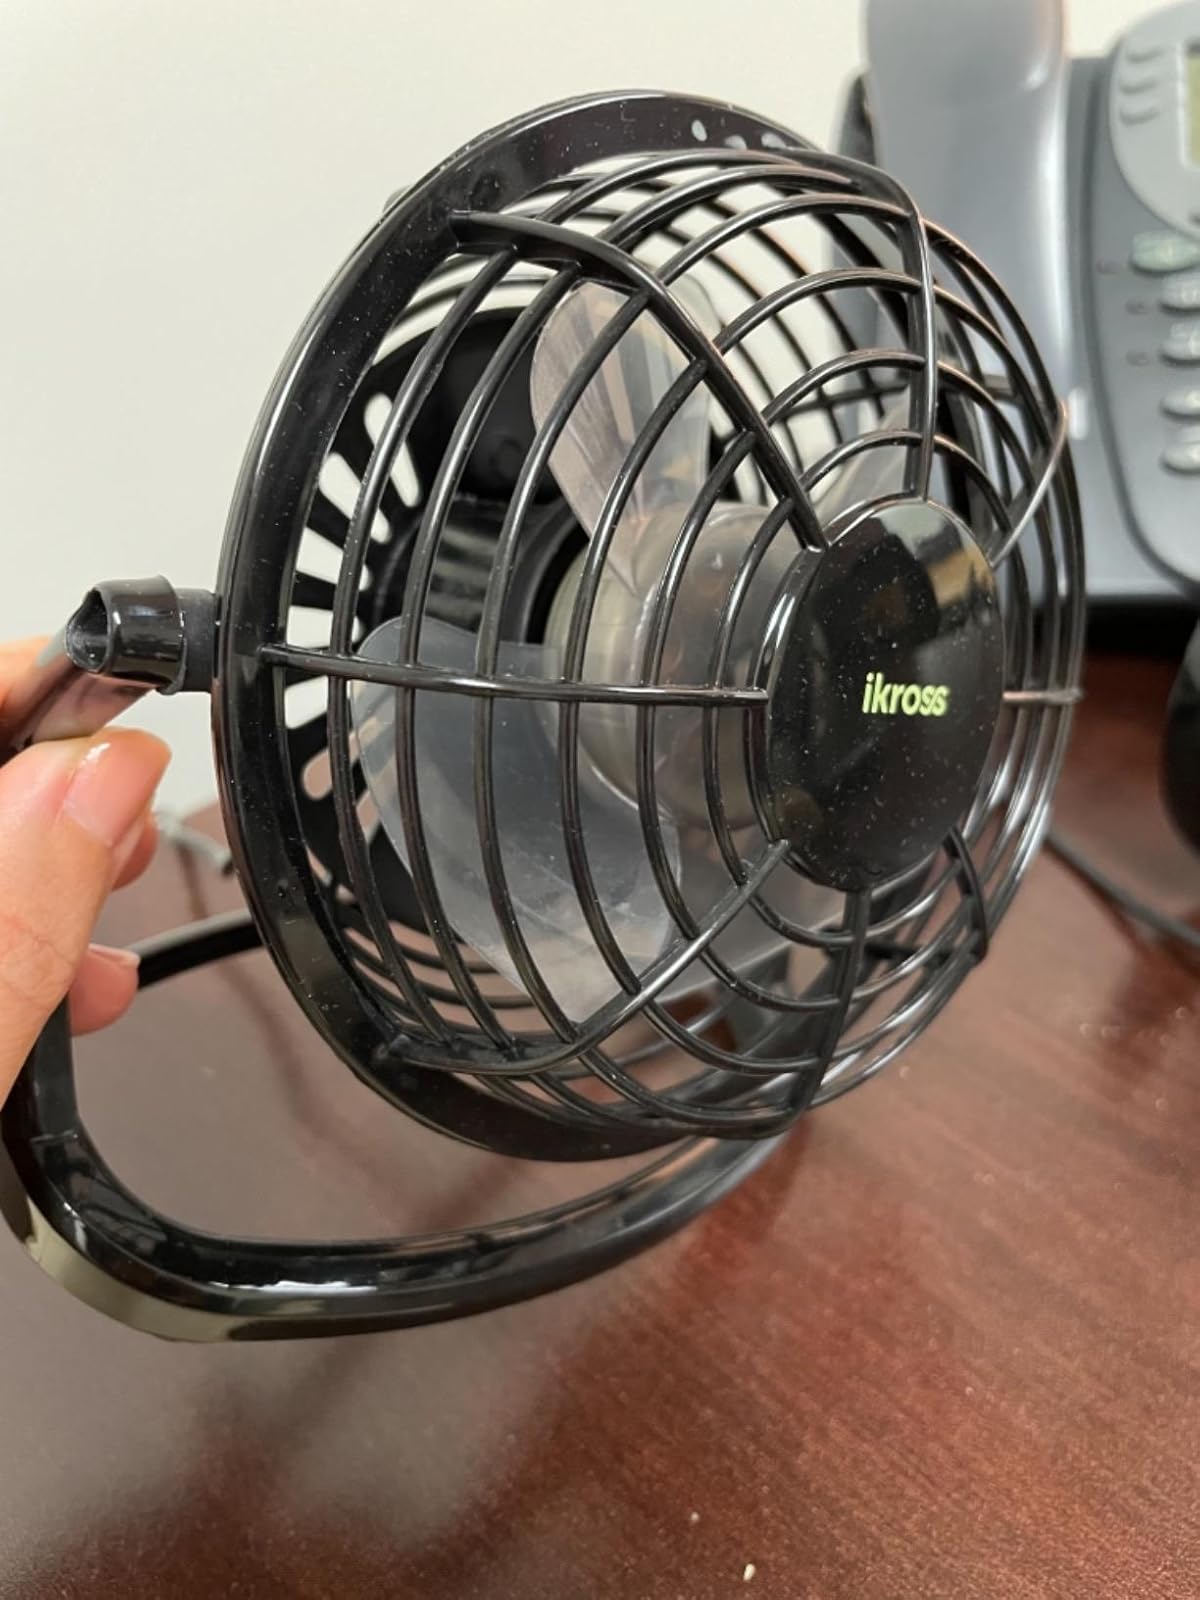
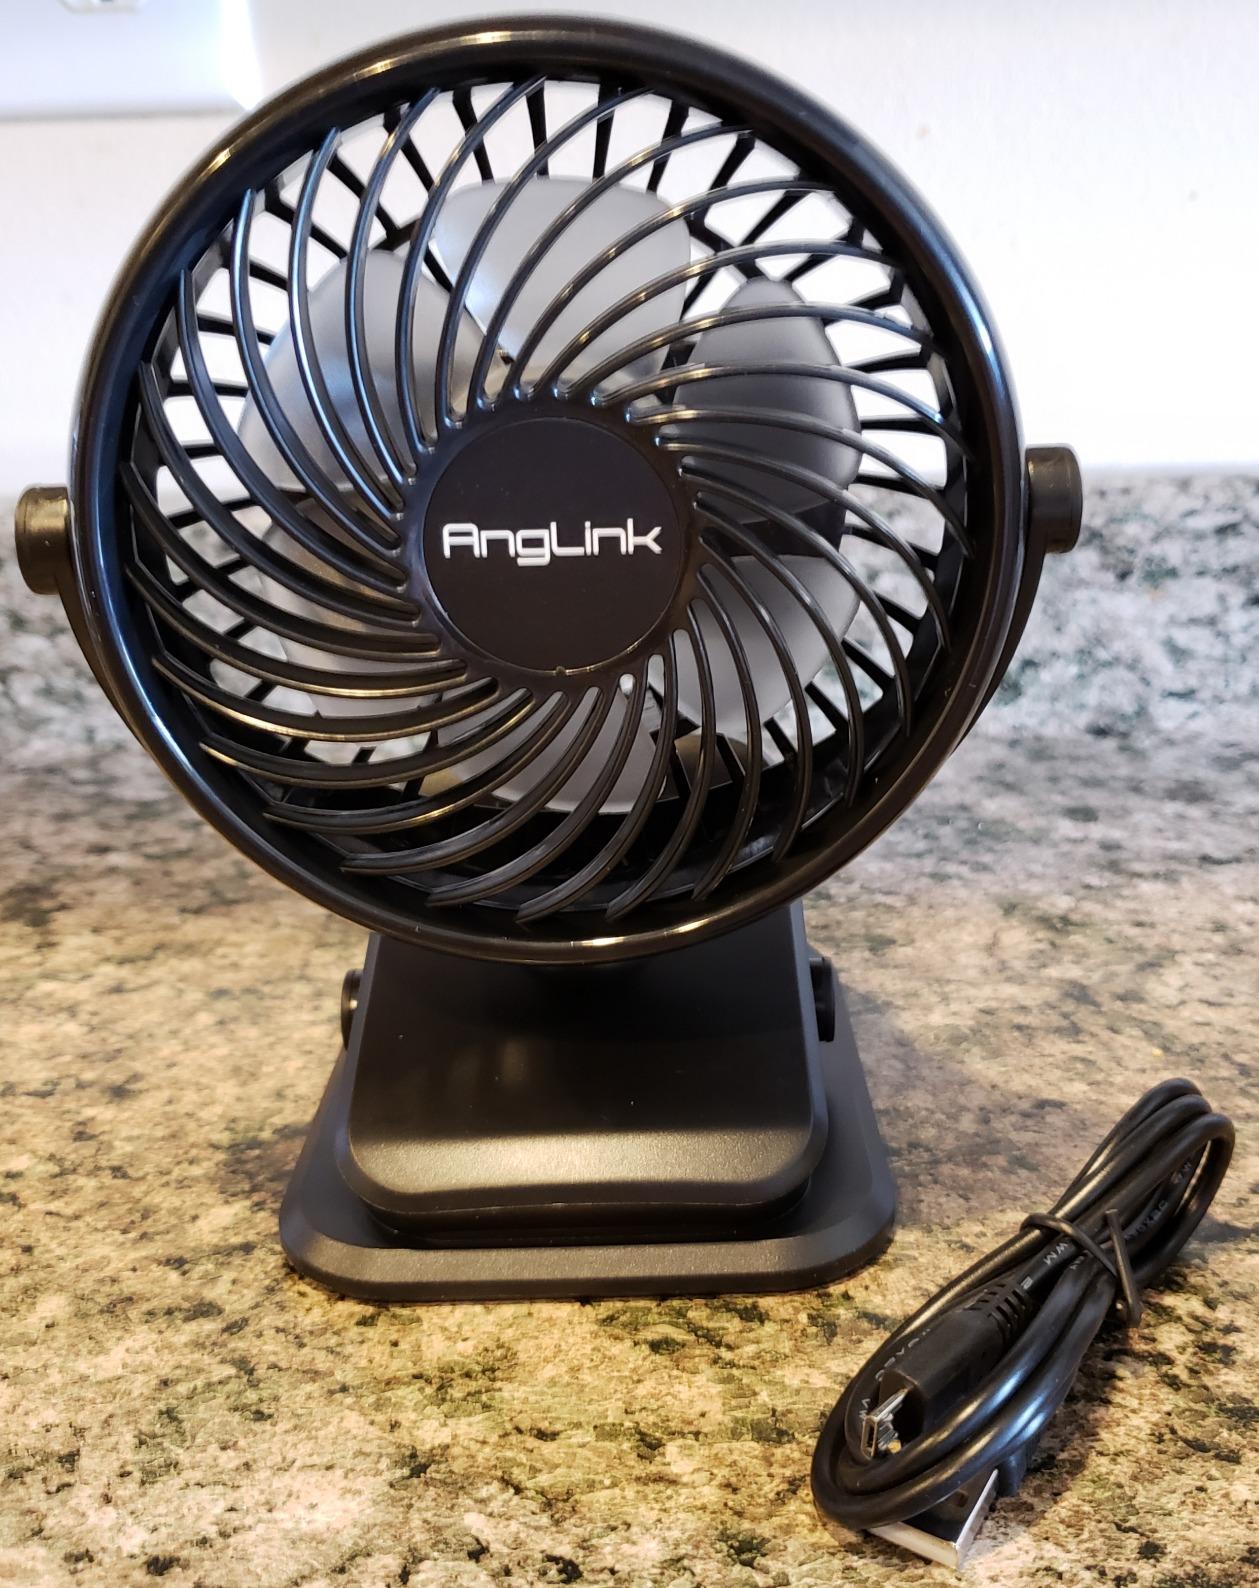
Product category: fan
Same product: no